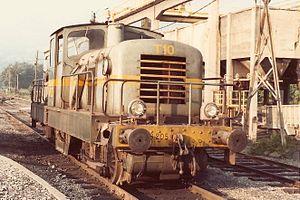
Photo 4. Locomotive T10 (ex BB 205) à Vizille-Terrasse.
La Société d'économie mixte des Voies ferrées du Dauphiné abrégé VFD auparavant Société des voies ferrées du Dauphiné puis régie départementale des Voies ferrées du Dauphiné, est une entreprise de transport du département de l'Isère, à l'origine axée sur le transport ferroviaire de voyageurs et de fret.